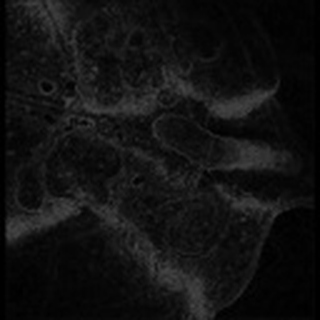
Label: cotton_army_worm